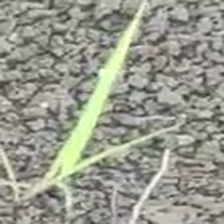
Weed species: Digitaria_SP_(Digitaria Sanguinalis )